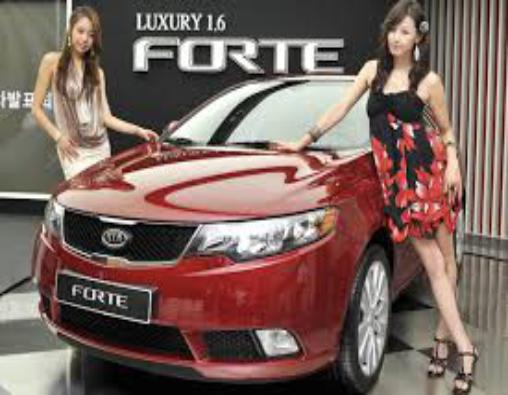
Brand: kia da
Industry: Transportation